The Verdict (1946 film)

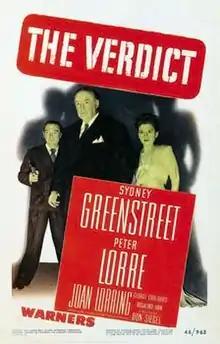
Theatrical release poster

The Verdict is a 1946 American film noir mystery drama film directed by Don Siegel and written by Peter Milne, loosely based on Israel Zangwill's 1892 novel "The Big Bow Mystery". It stars Sydney Greenstreet and Peter Lorre in one of their nine film pairings, as well as Joan Lorring and George Coulouris. "The Verdict" was Siegel's first full-length feature film.